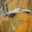
Label: airplane